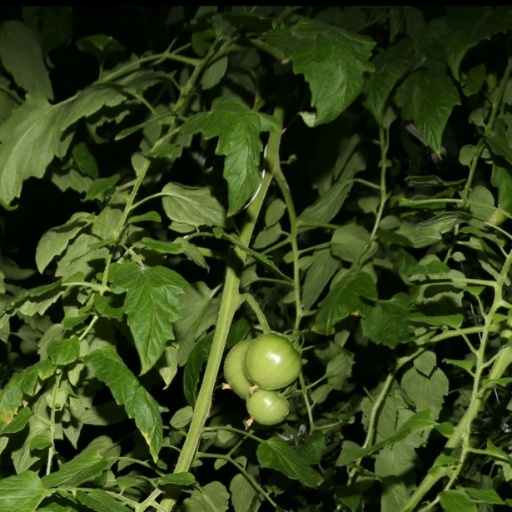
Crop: tomato